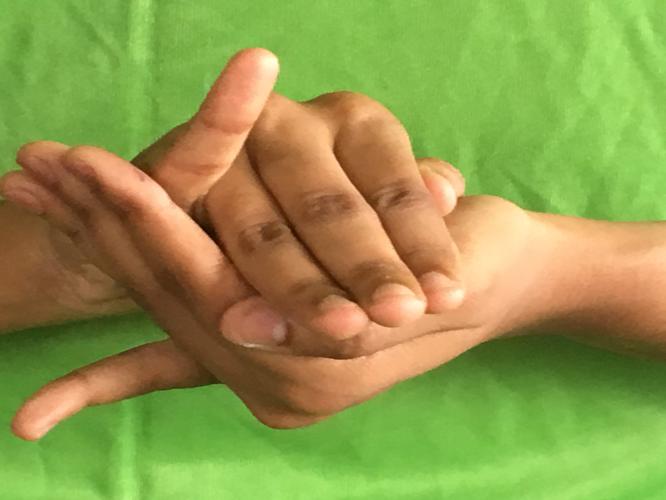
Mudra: Kurma
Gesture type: double_hand